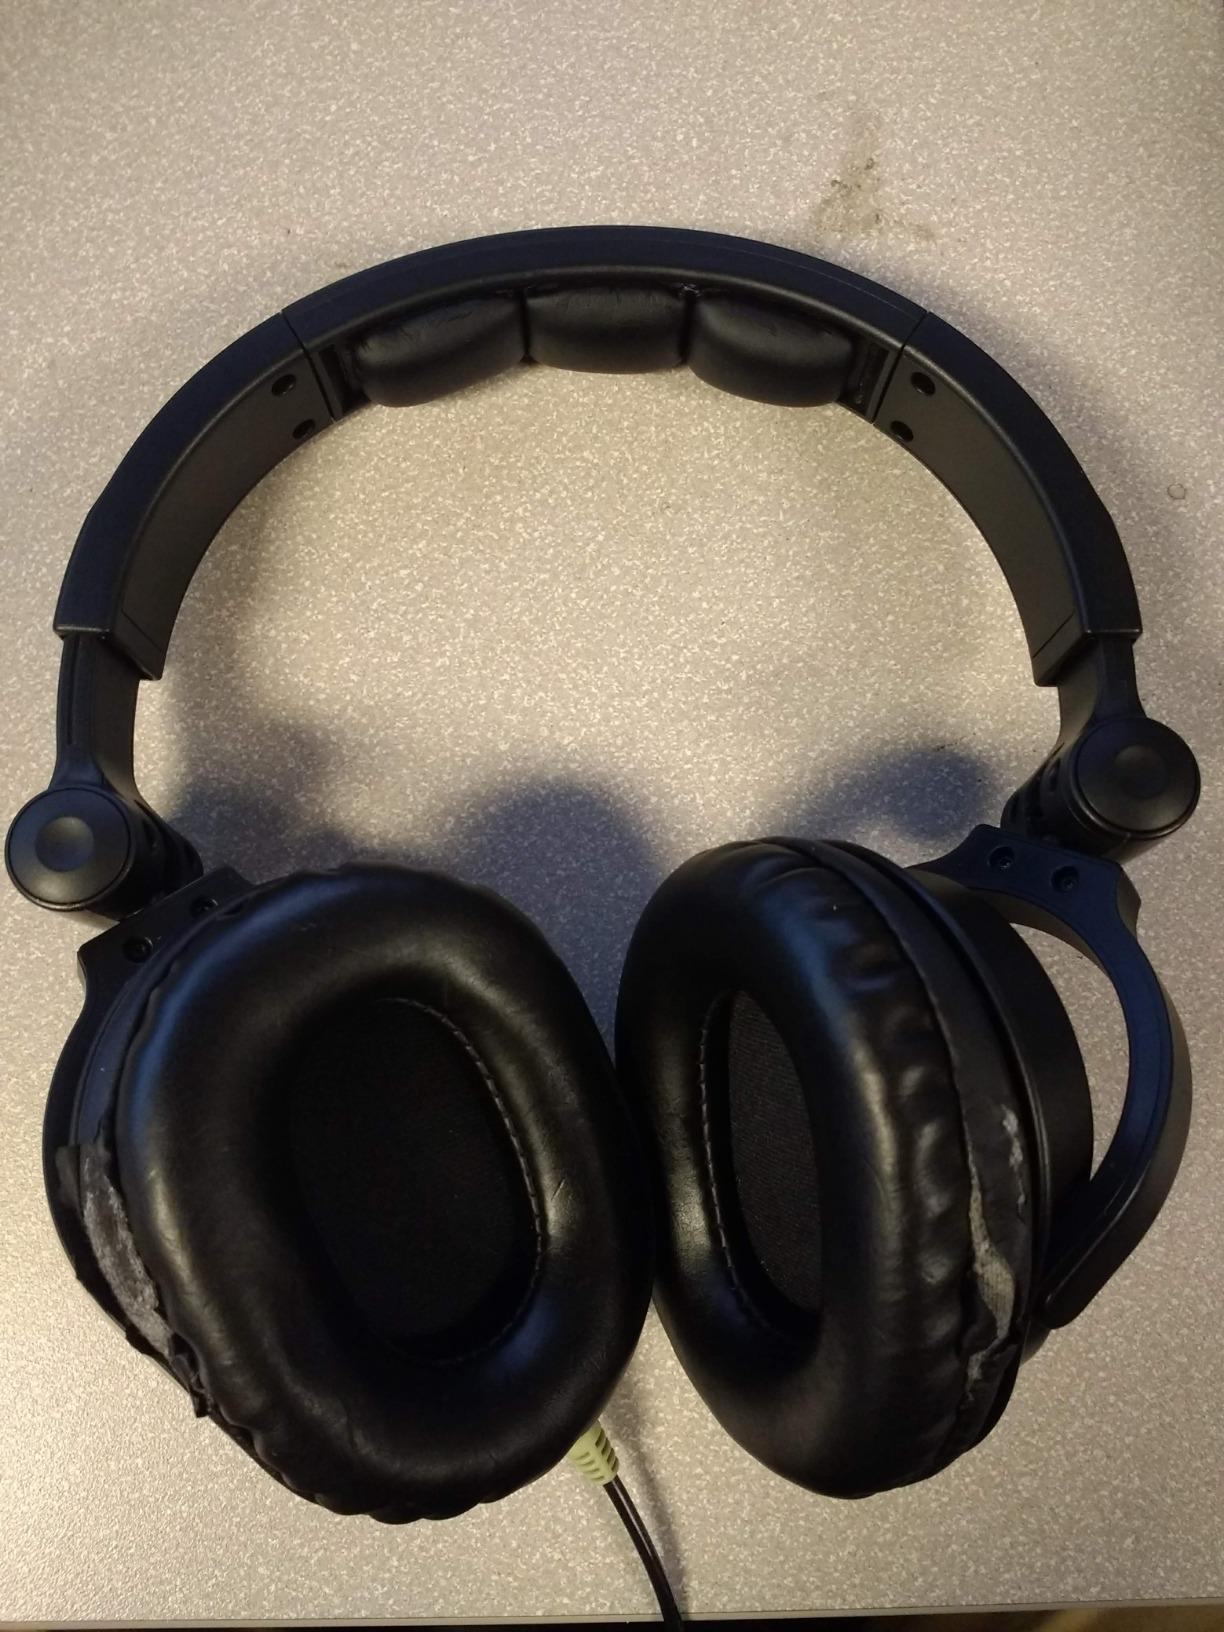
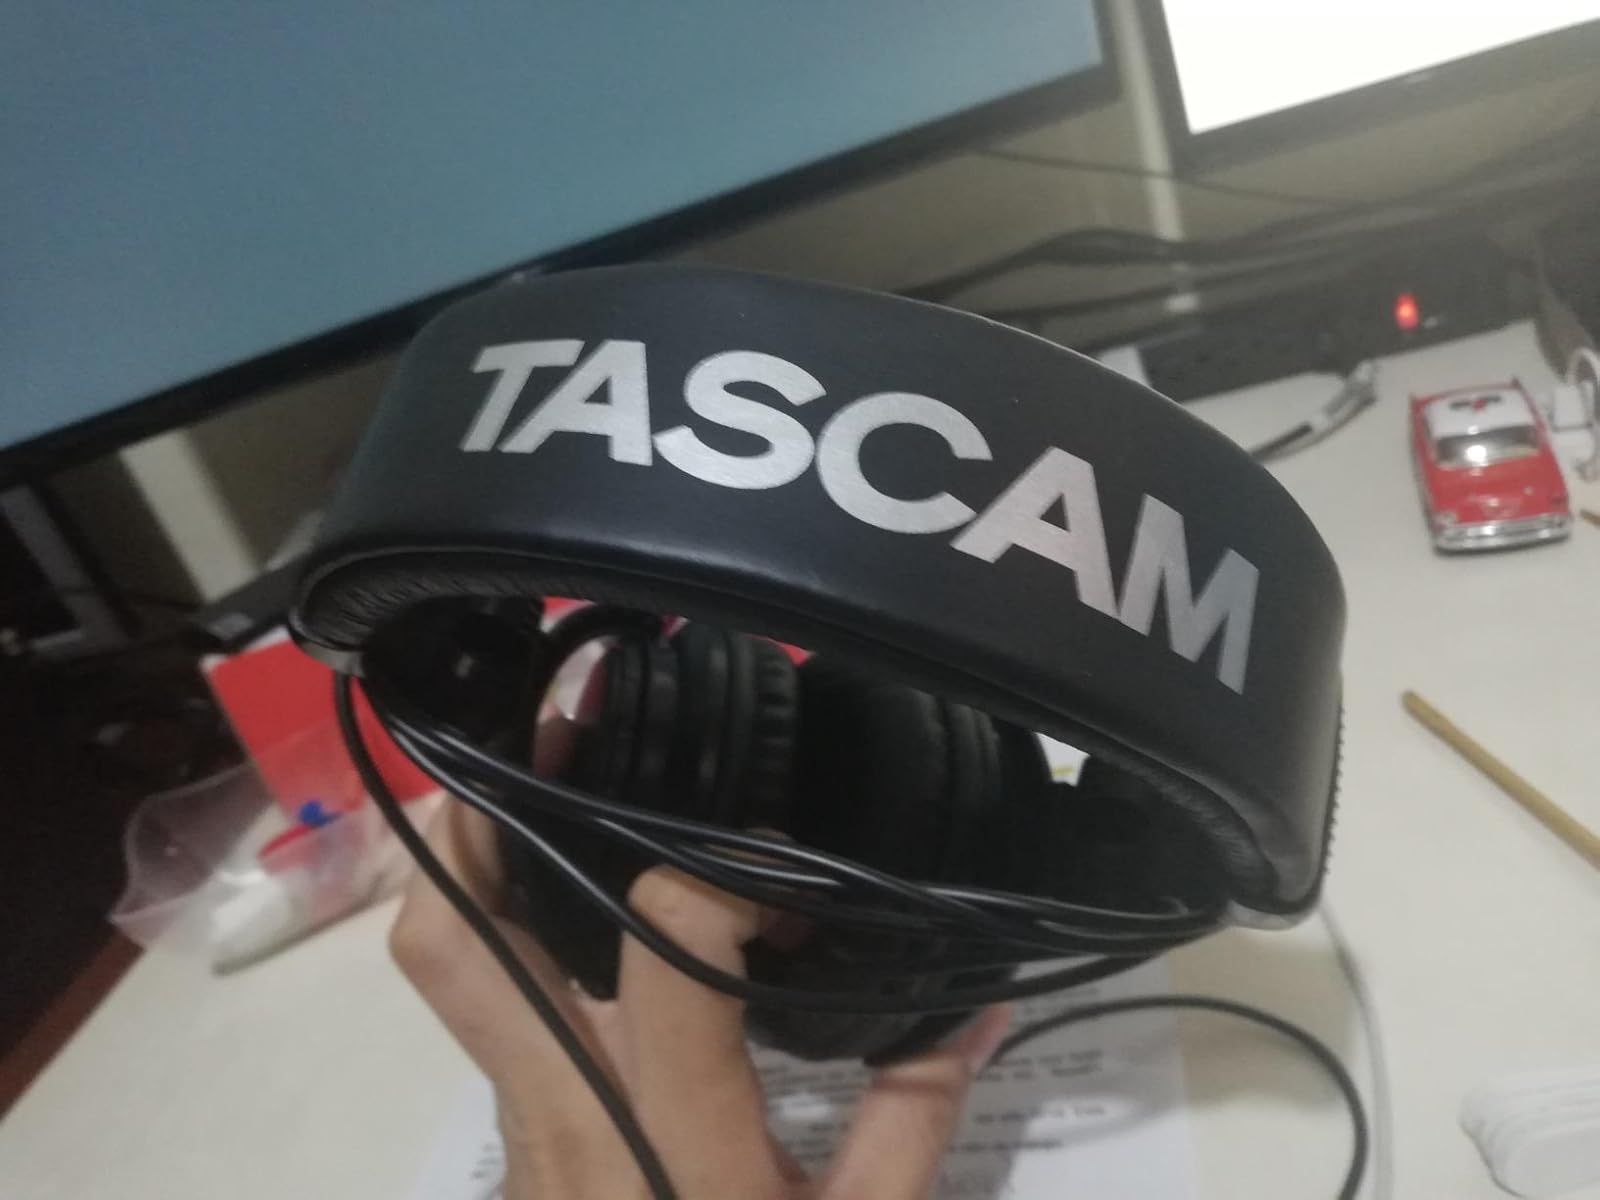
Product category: headphones
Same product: no